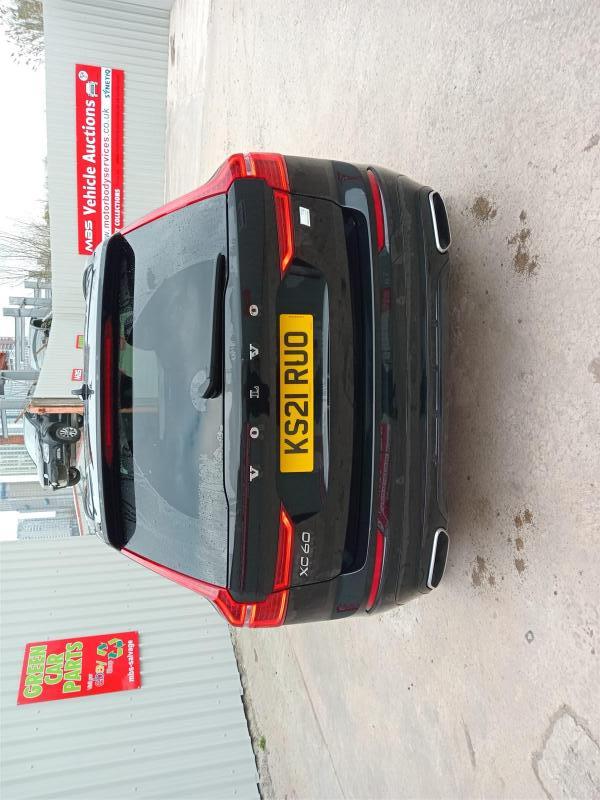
Aucun dommage détecté.
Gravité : aucun